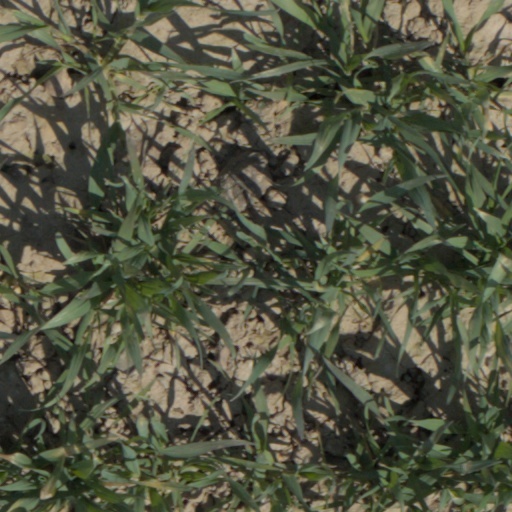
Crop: wheat